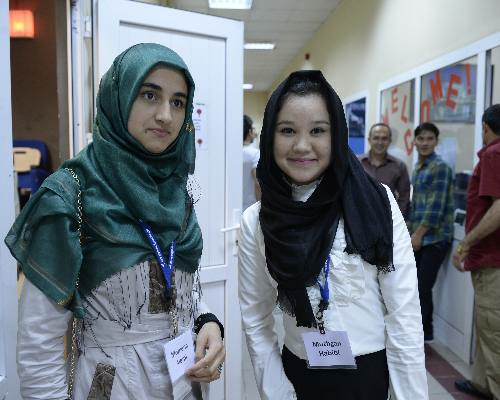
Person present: Yes